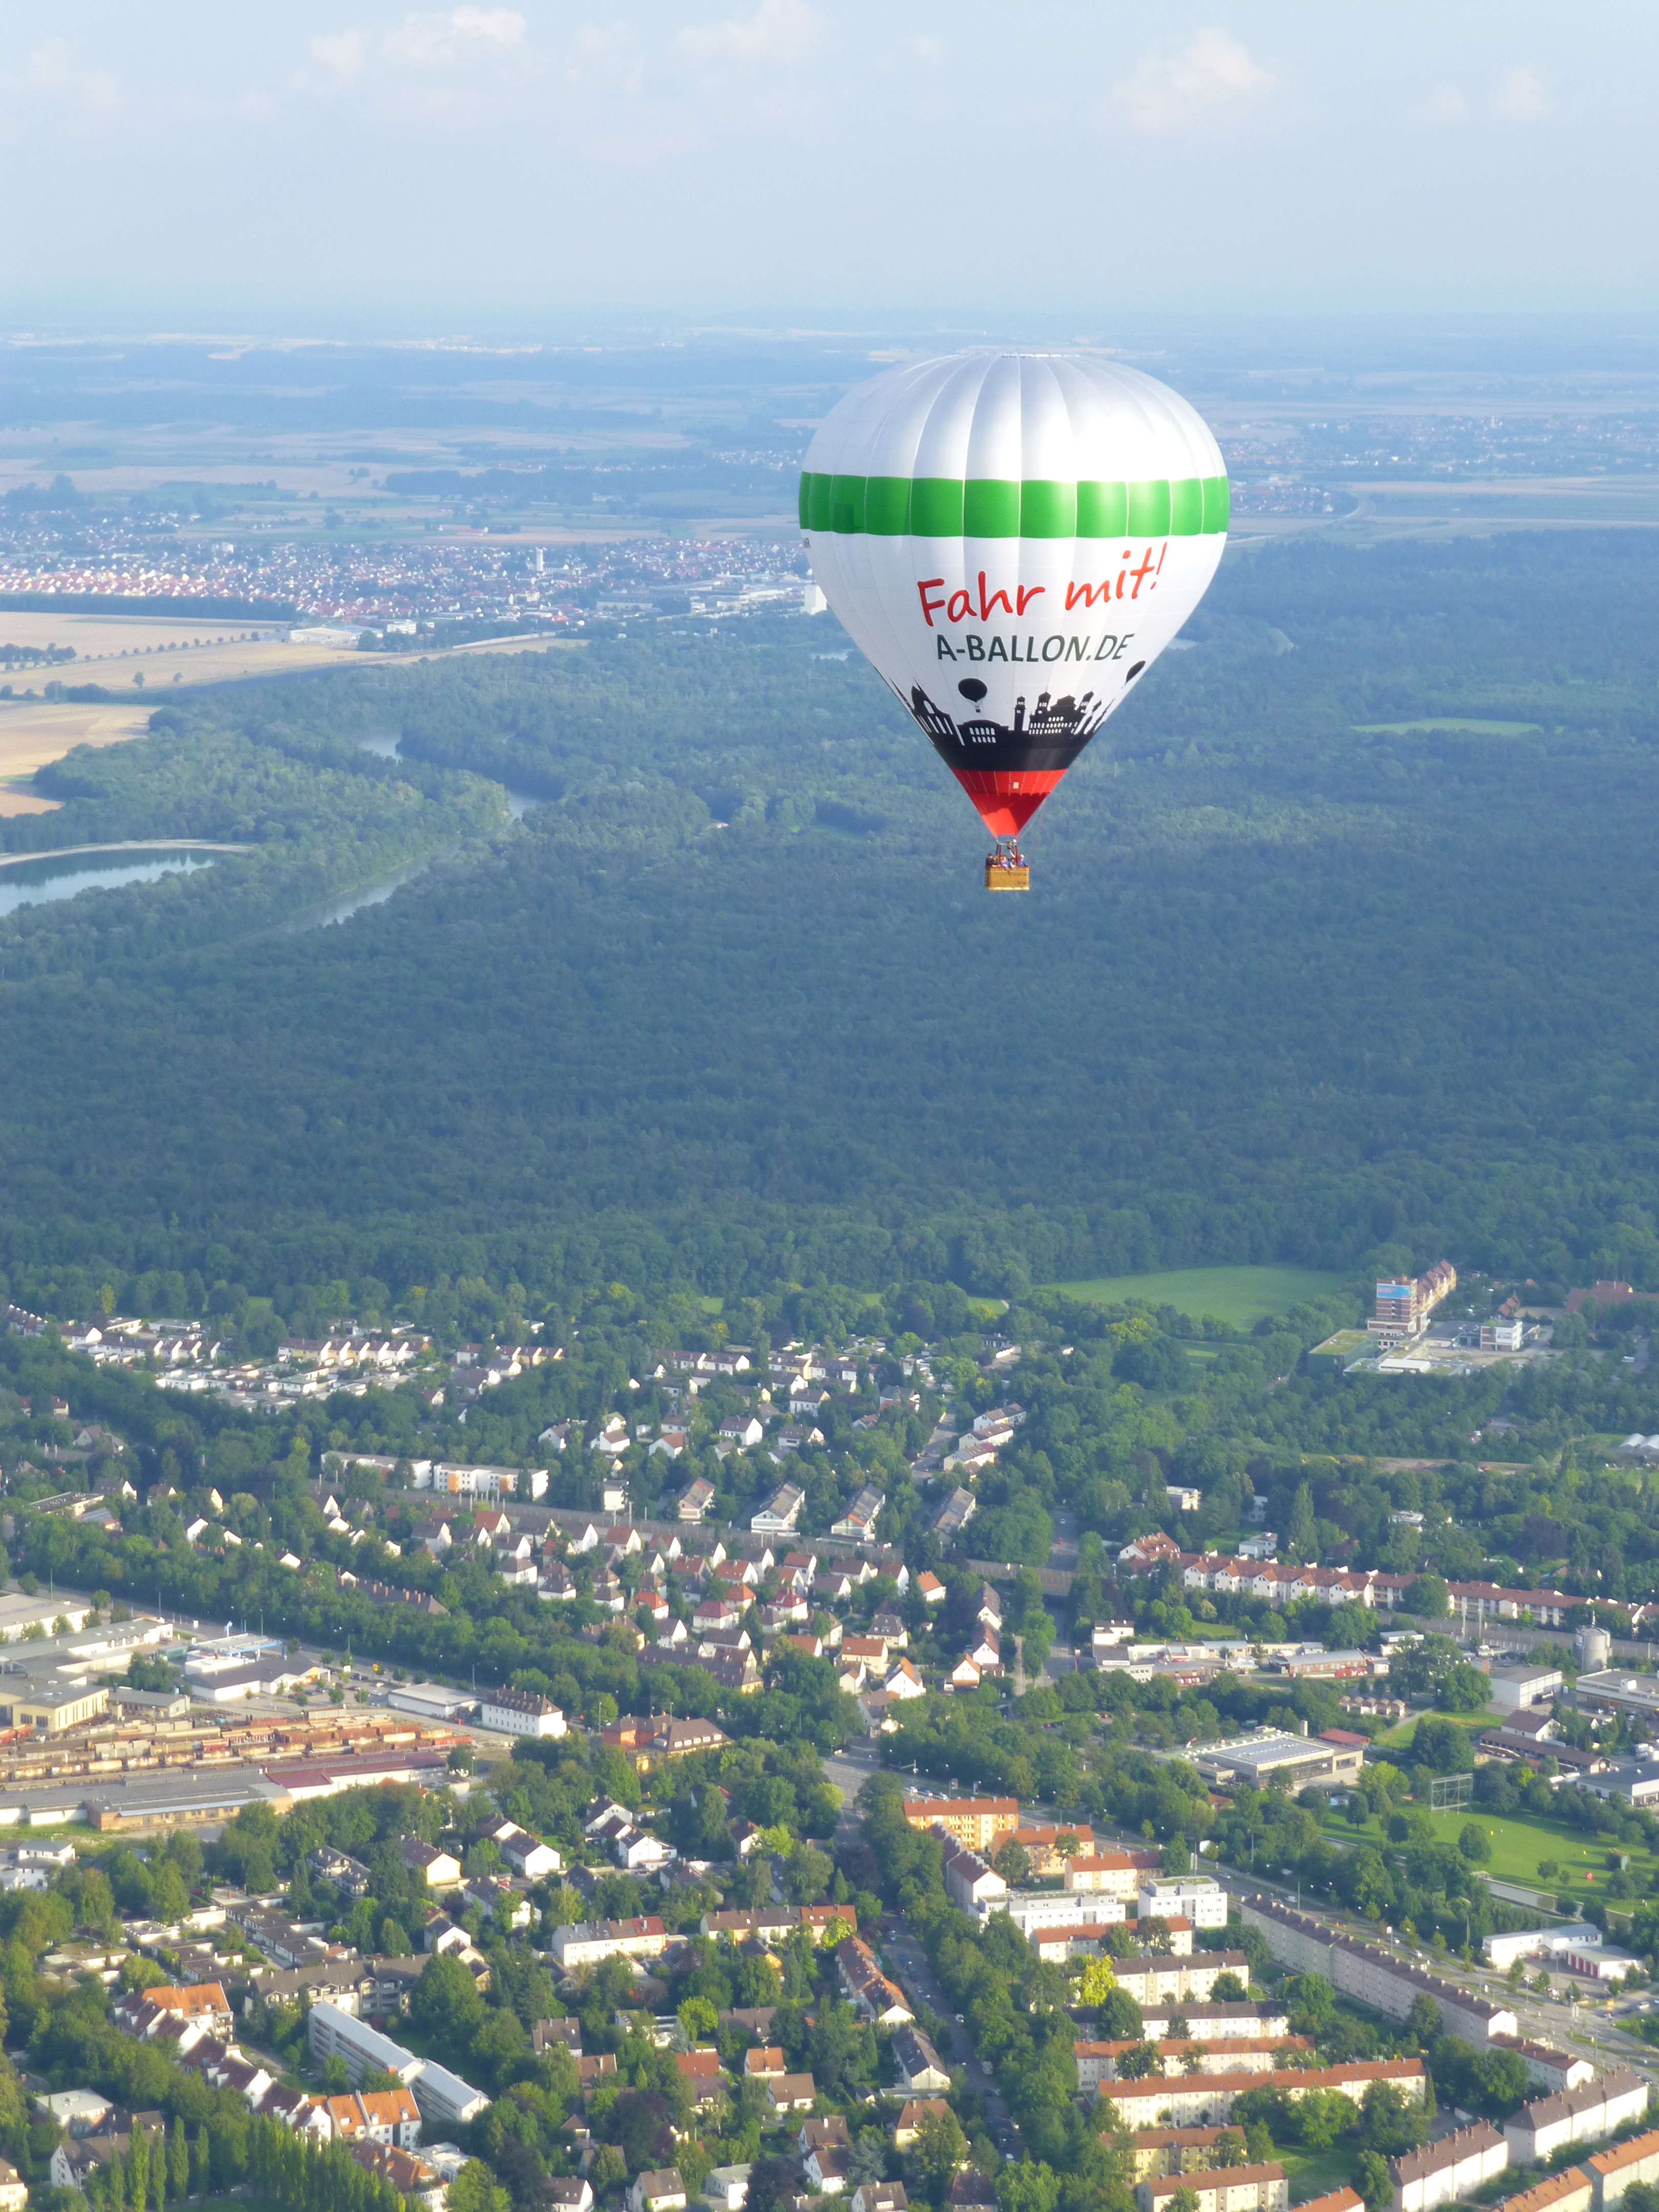
balloon, hot air balloon, aircraft, vehicle, flight, toy, ballooning, augsburg, hot air ballooning, aerial photography, hot air balloon rides, atmosphere of earth